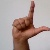
The image shows a hand gesture representing the letter 'L' in Indian Sign Language.